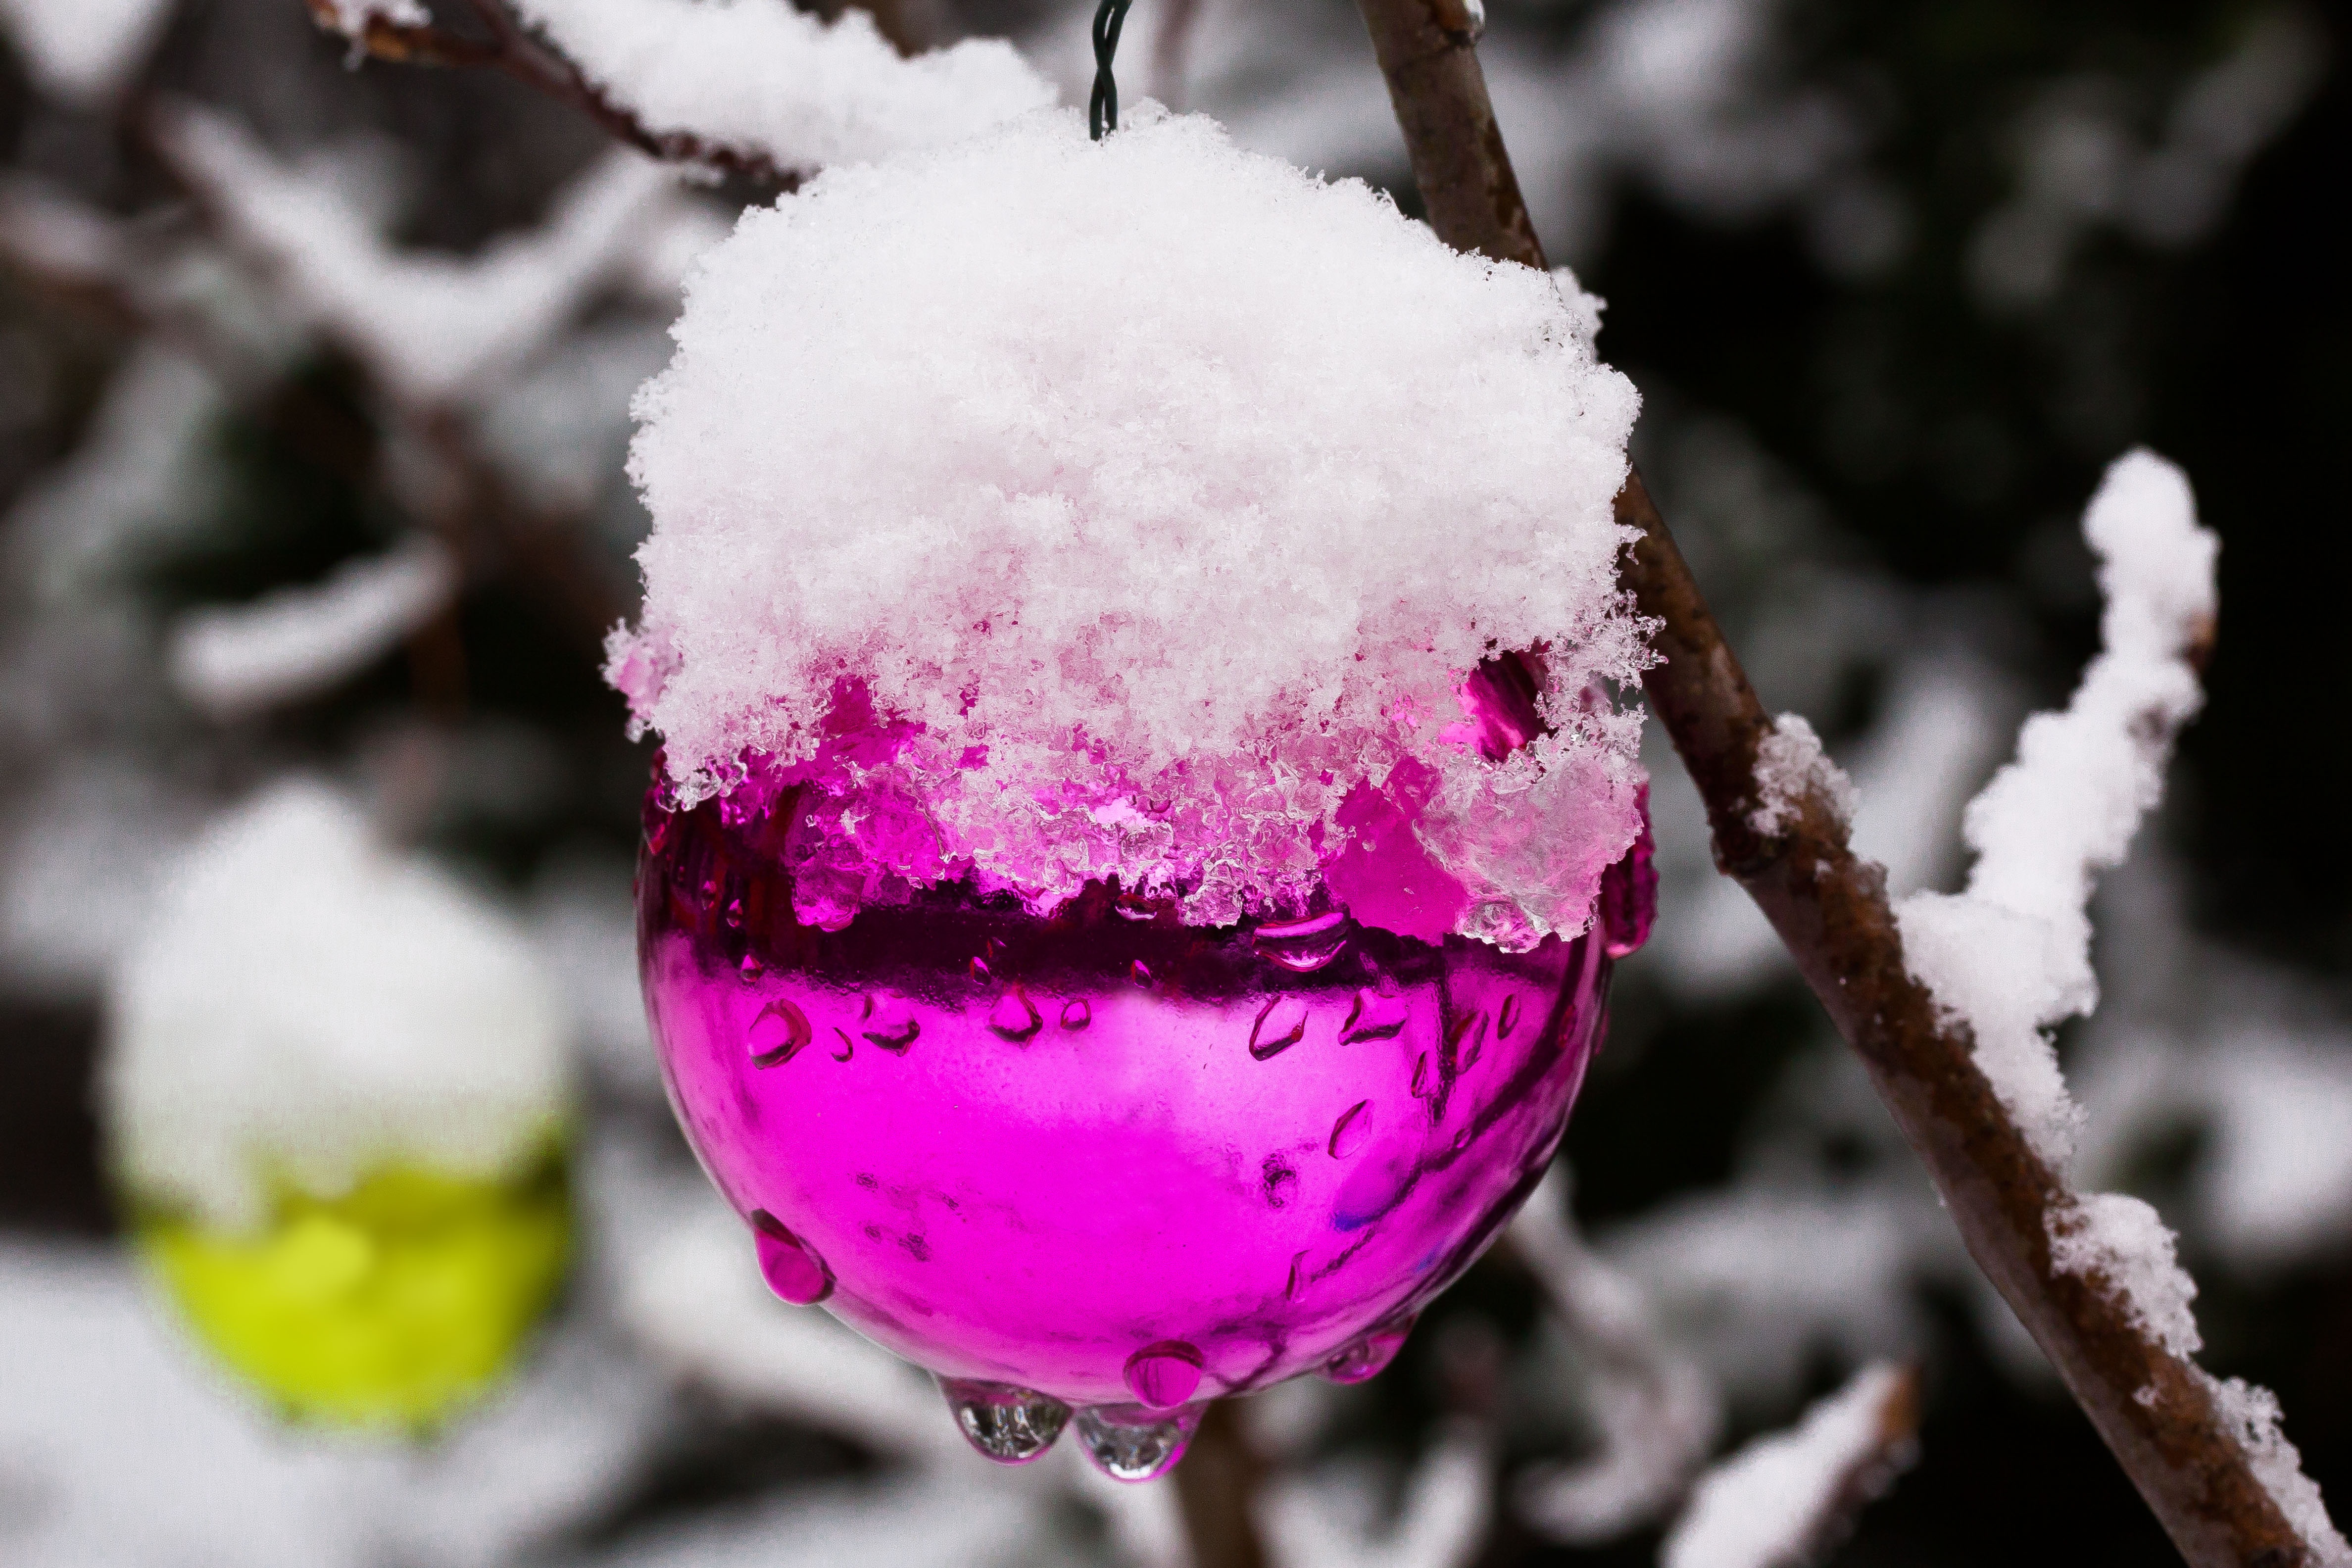
branch, blossom, snow, cold, winter, plant, white, flower, petal, bush, food, spring, green, produce, frozen, garden, pink, close up, new zealand, freezing, macro photography, christbaumkugeln